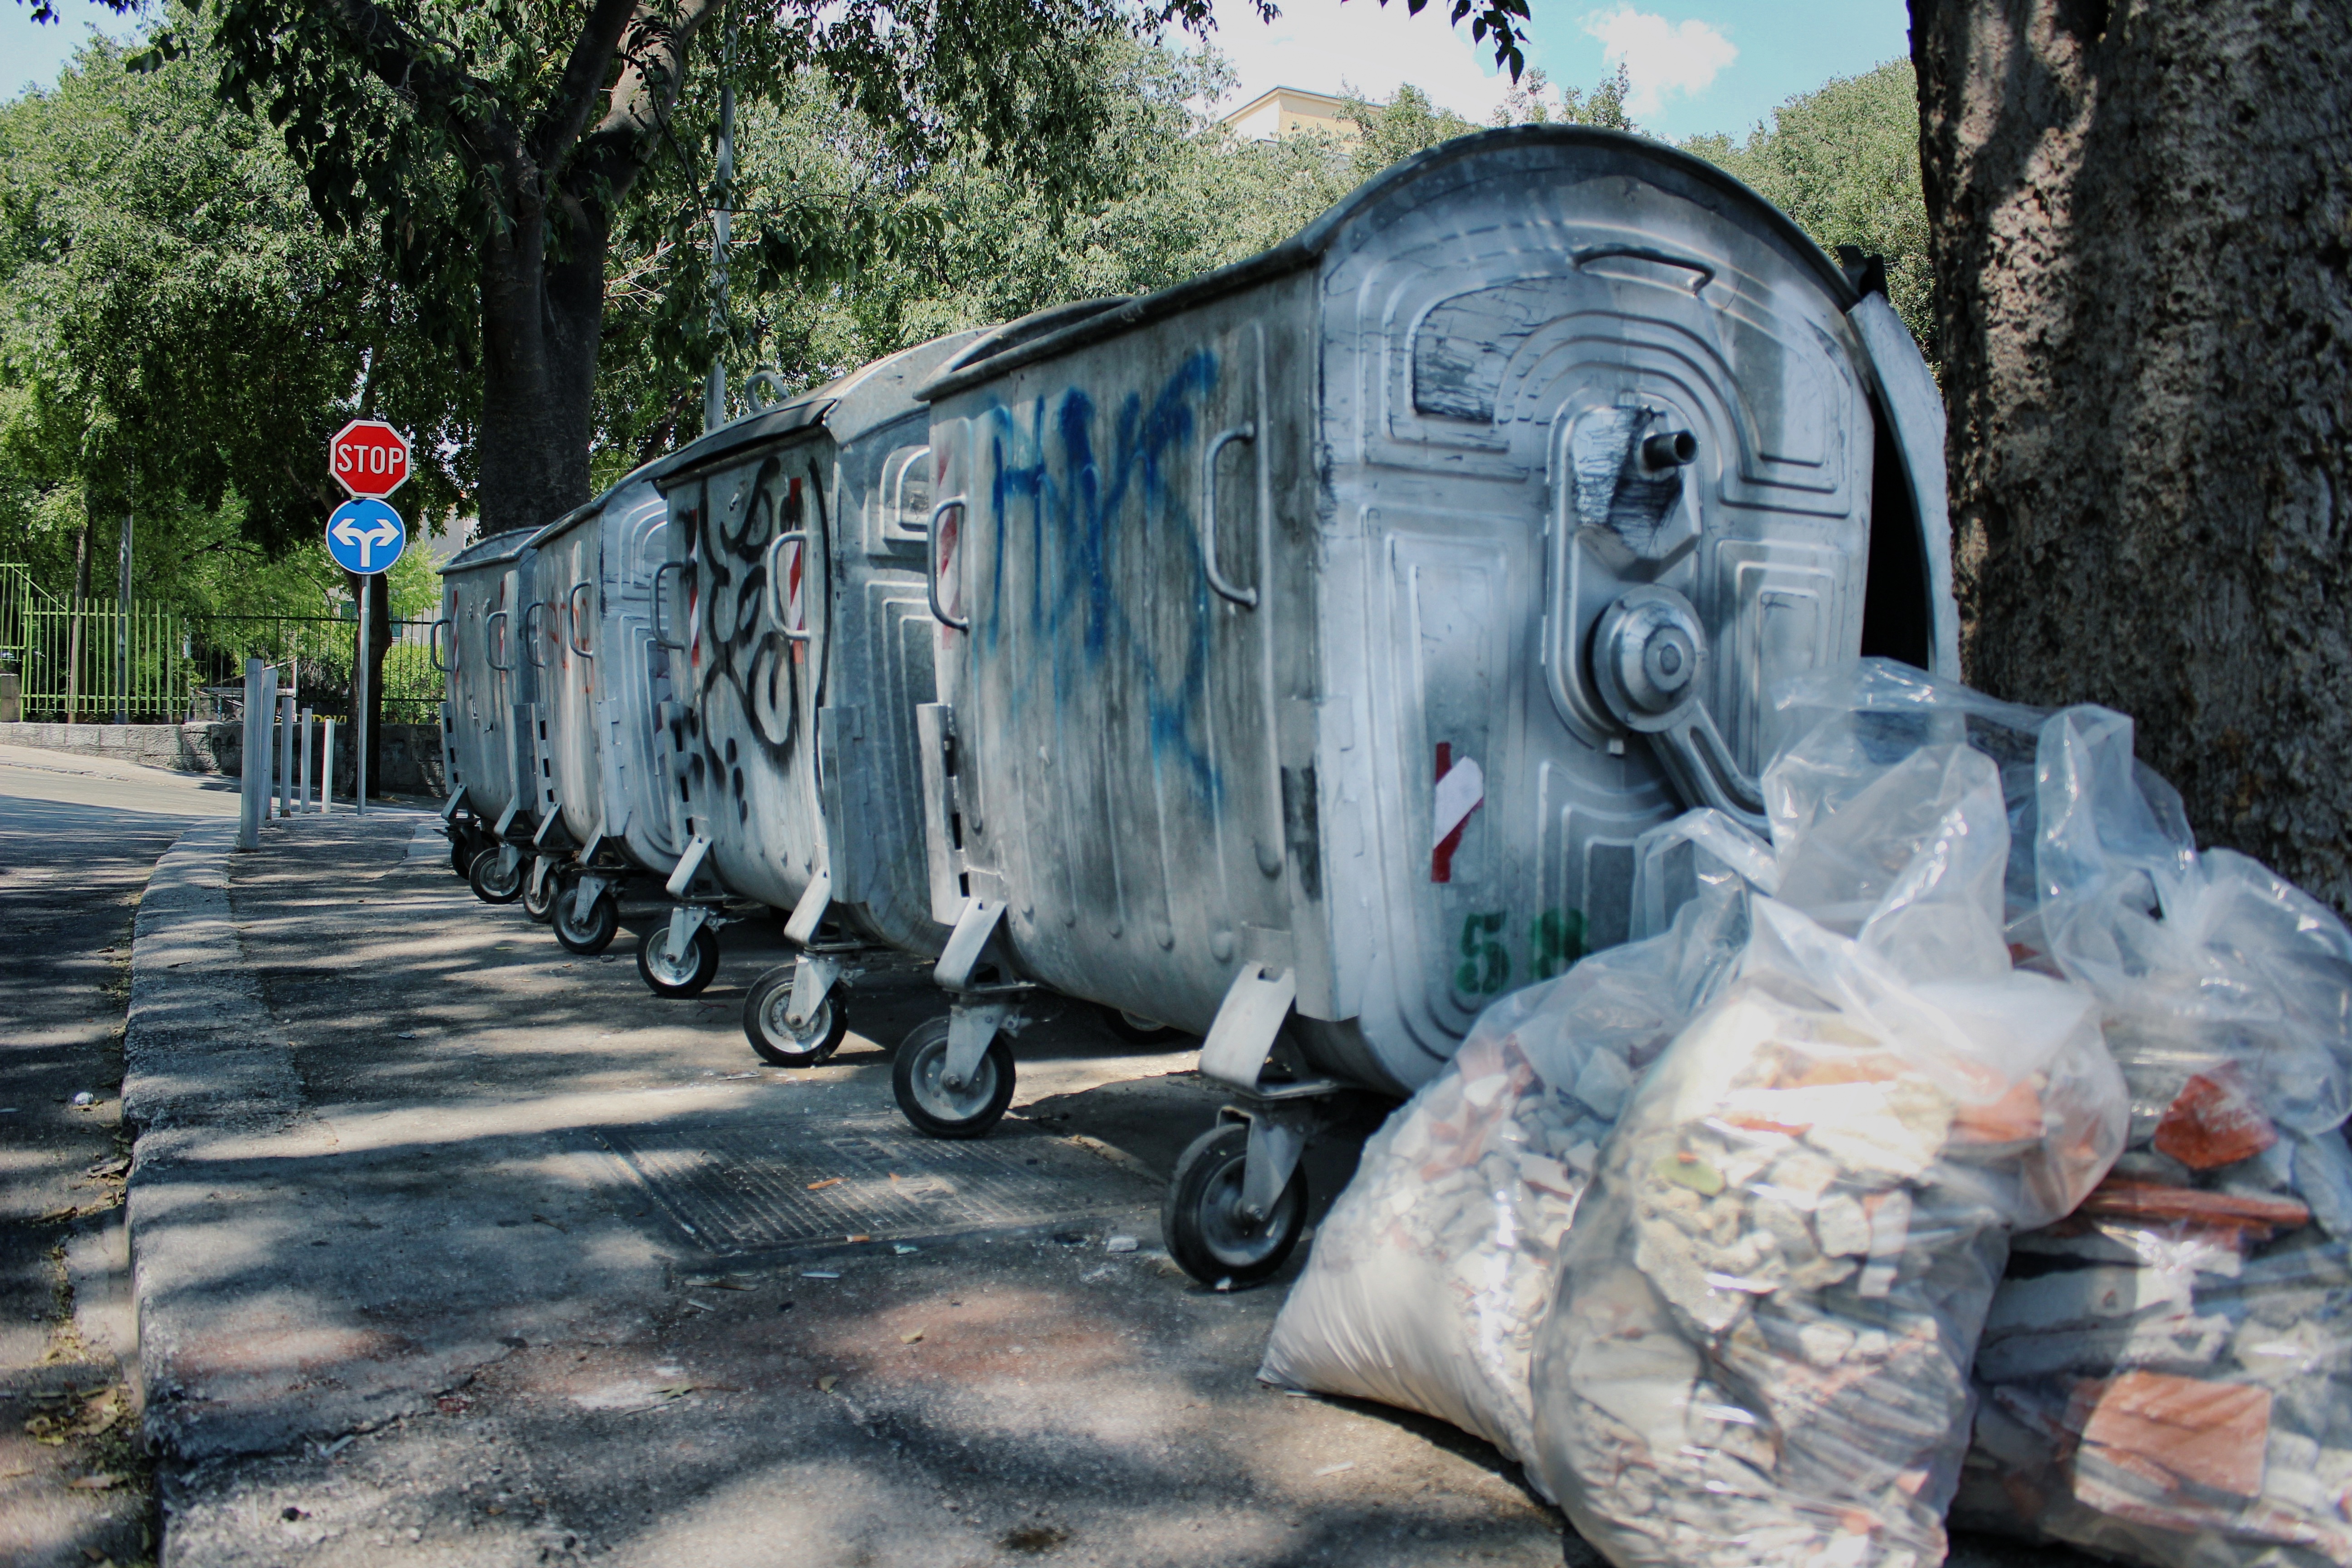
street, urban, train, transport, vehicle, dirty, environmental, junk, rubbish, art, container, waste, trash, garbage, bin, trash can, recycling, urban area, trash bin